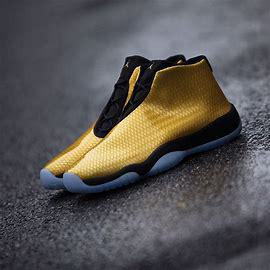
Brand: Jordan
Model: Future